John Ryan (artist)

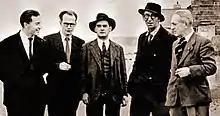
" First Bloomsday": John Ryan, Anthony Cronin, Brian O'Nolan, Patrick Kavanagh & Tom Joyce (James Joyce's cousin) 1954

John Ryan (1925–1992) was an Irish artist, broadcaster, publisher, critic, editor, and publican.